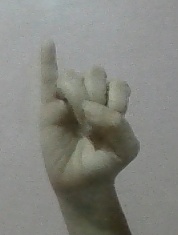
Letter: meem